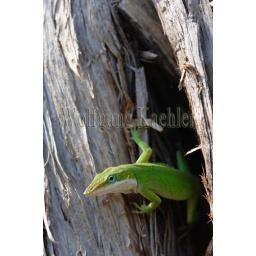
Usa, texas, hill country near hunt, green anole on tree